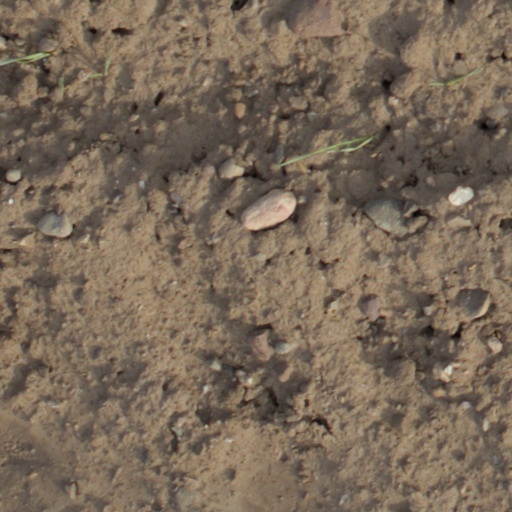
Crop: wheat